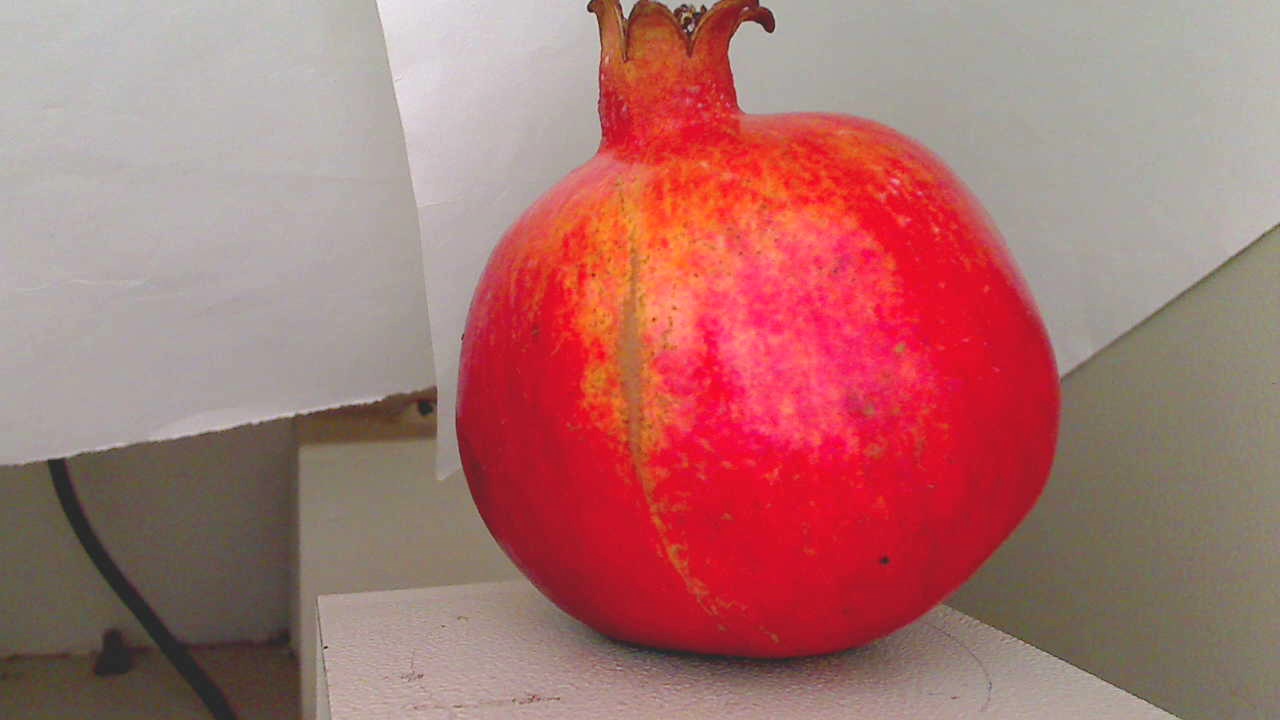
Grade: grade-1
Quality: quality-4